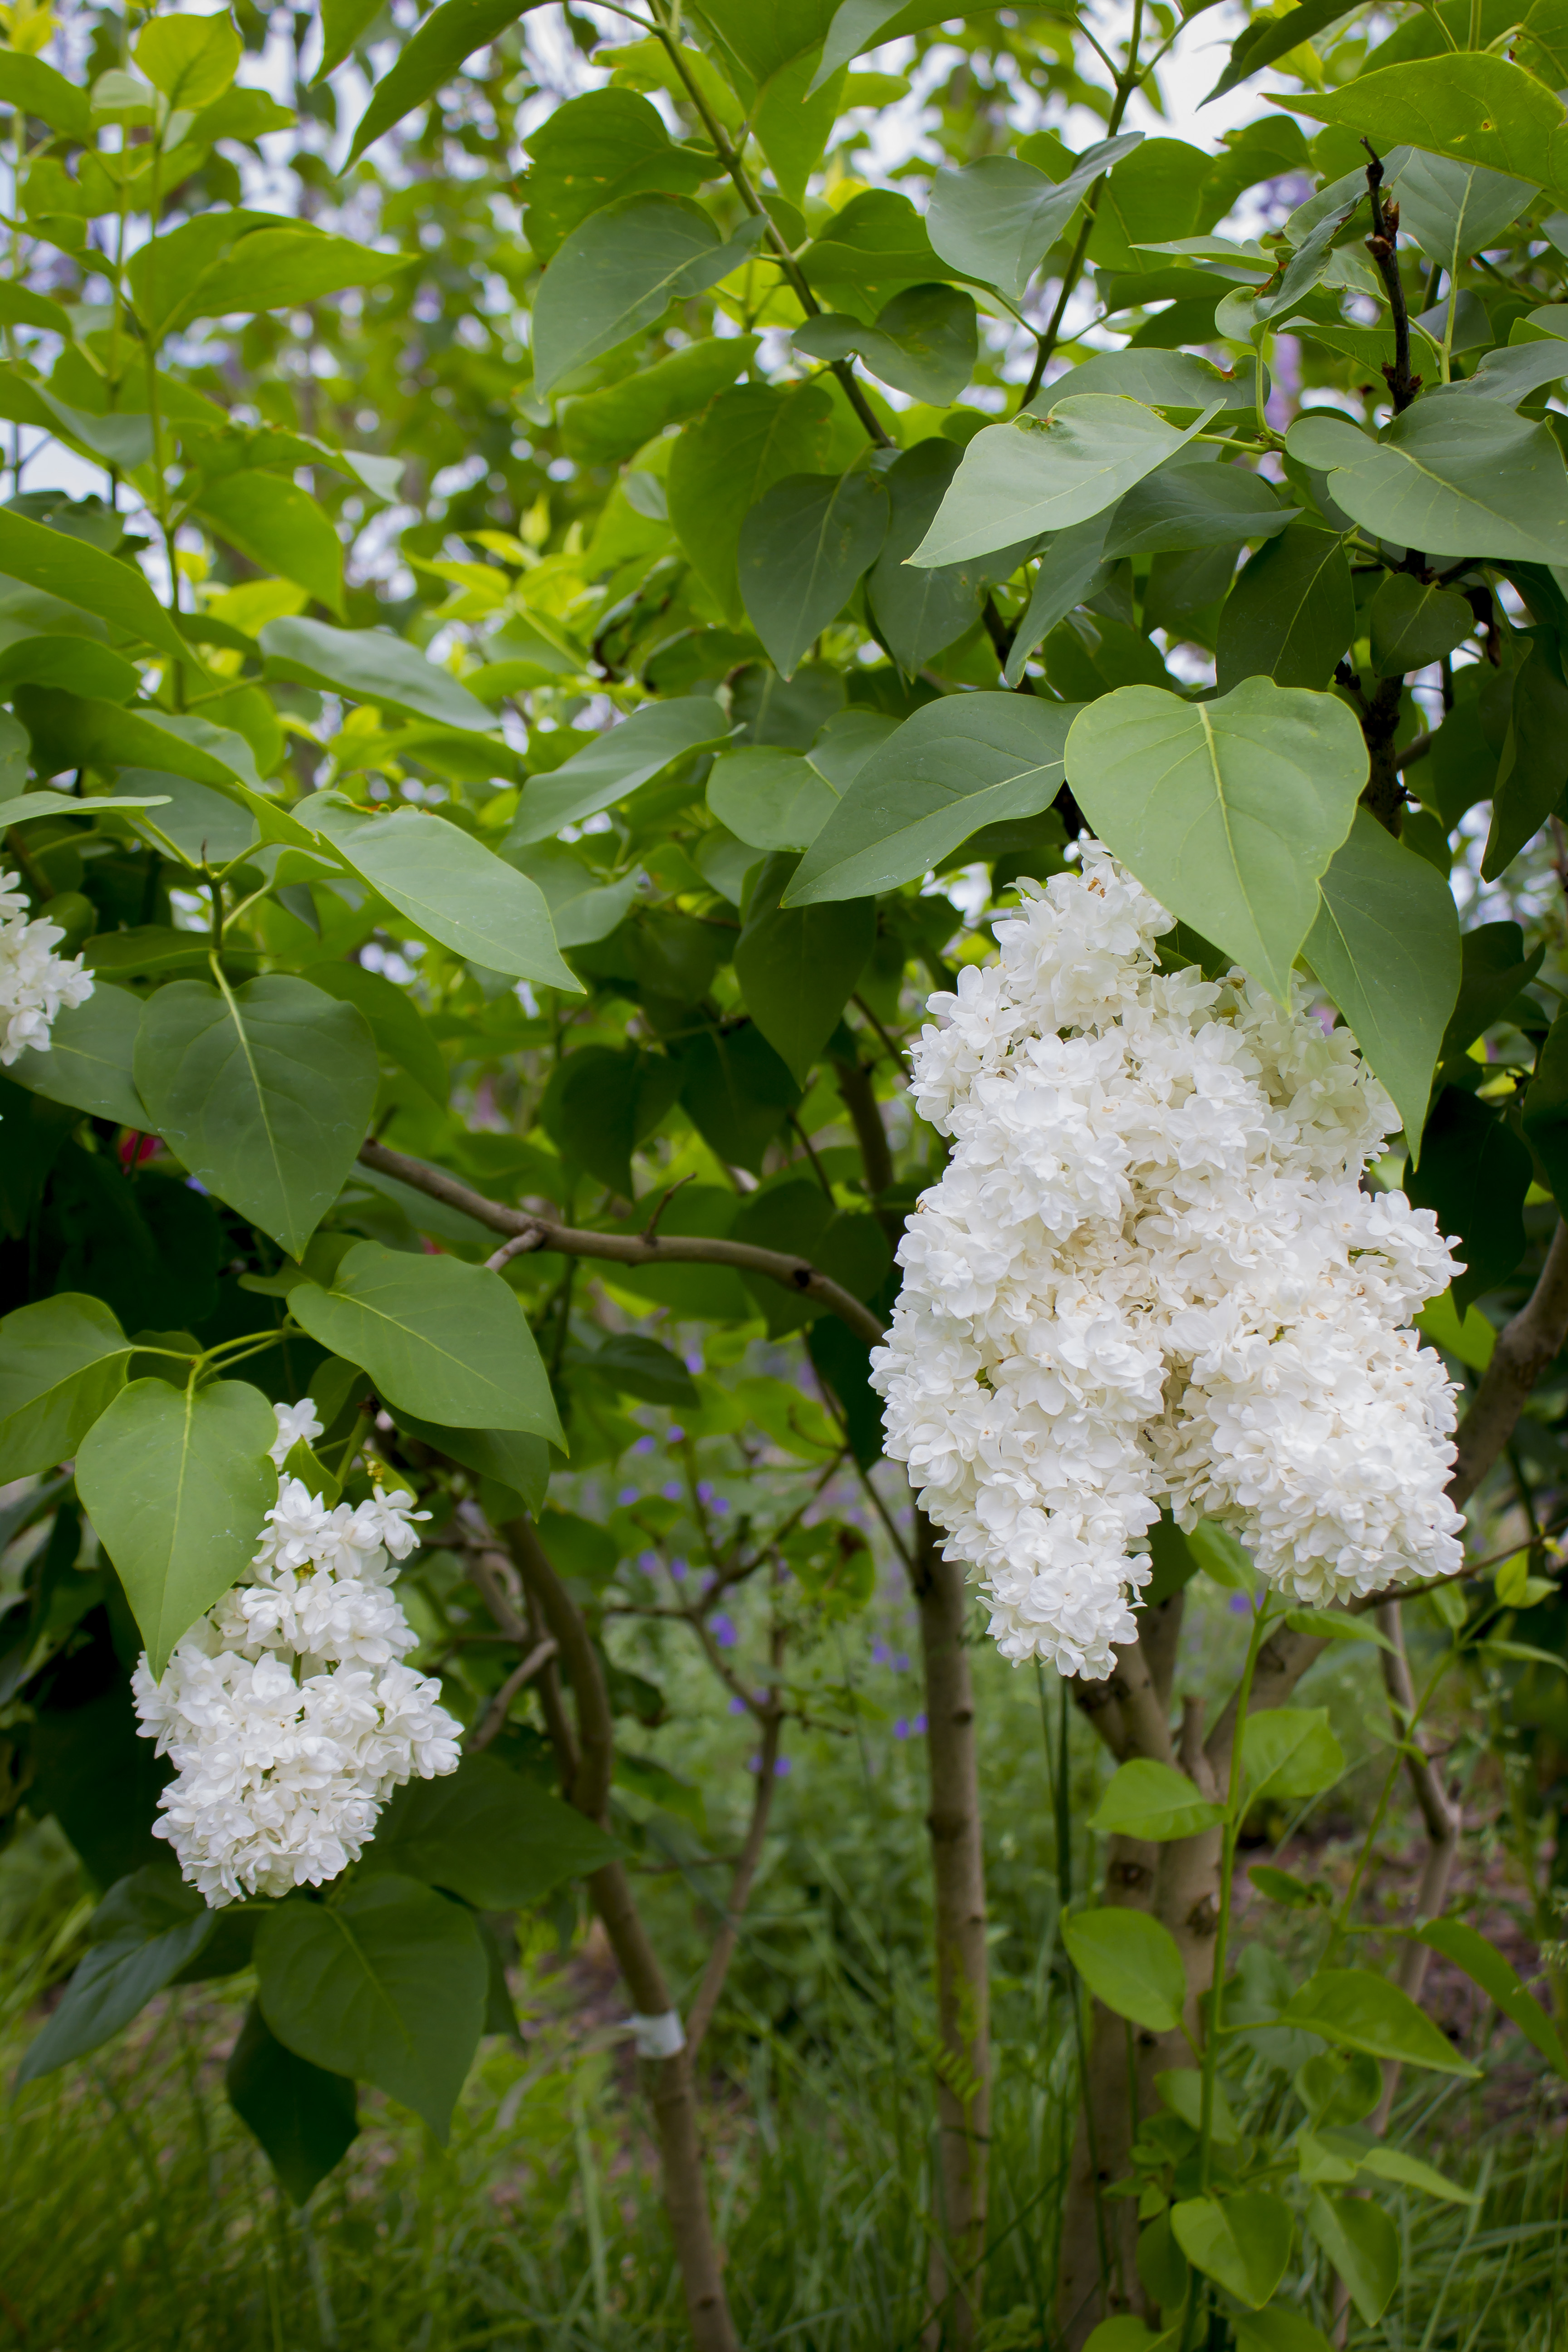
flowering, bush, syringa, lilac, flower, plant, woody plant, shrub, tree, flowering plant, subshrub, annual plant, petal, herb, hydrangeaceae, viburnum, moschatel family, cornales, hydrangea, twig, buddleia, Heracleum plant, spirea, parsley family, blossom, california lilac